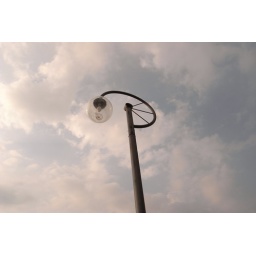
A streetlight on a small bridge in my town.she is looking after you even if it is not lighting.